Foba

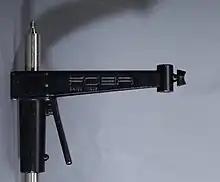
FOBA movable light holder on a pipe

In 1939, just after World War II started in Europe, imports of photography products such as lights and dry presses from Germany were reduced to a trickle. Walter Friedrich, a precisions engineer, together with his wife, began to manufacture commodities for professional photographers in their rented home's small basement. He called his startup Fotogeräte- und Elektroapparate-Bau ("Manufacturing of photographic and electrical equipment"), or "FOBA". To save on shipping costs and to keep up the personal contact with his customers, Friedrich at first delivered products personally by bicycle.